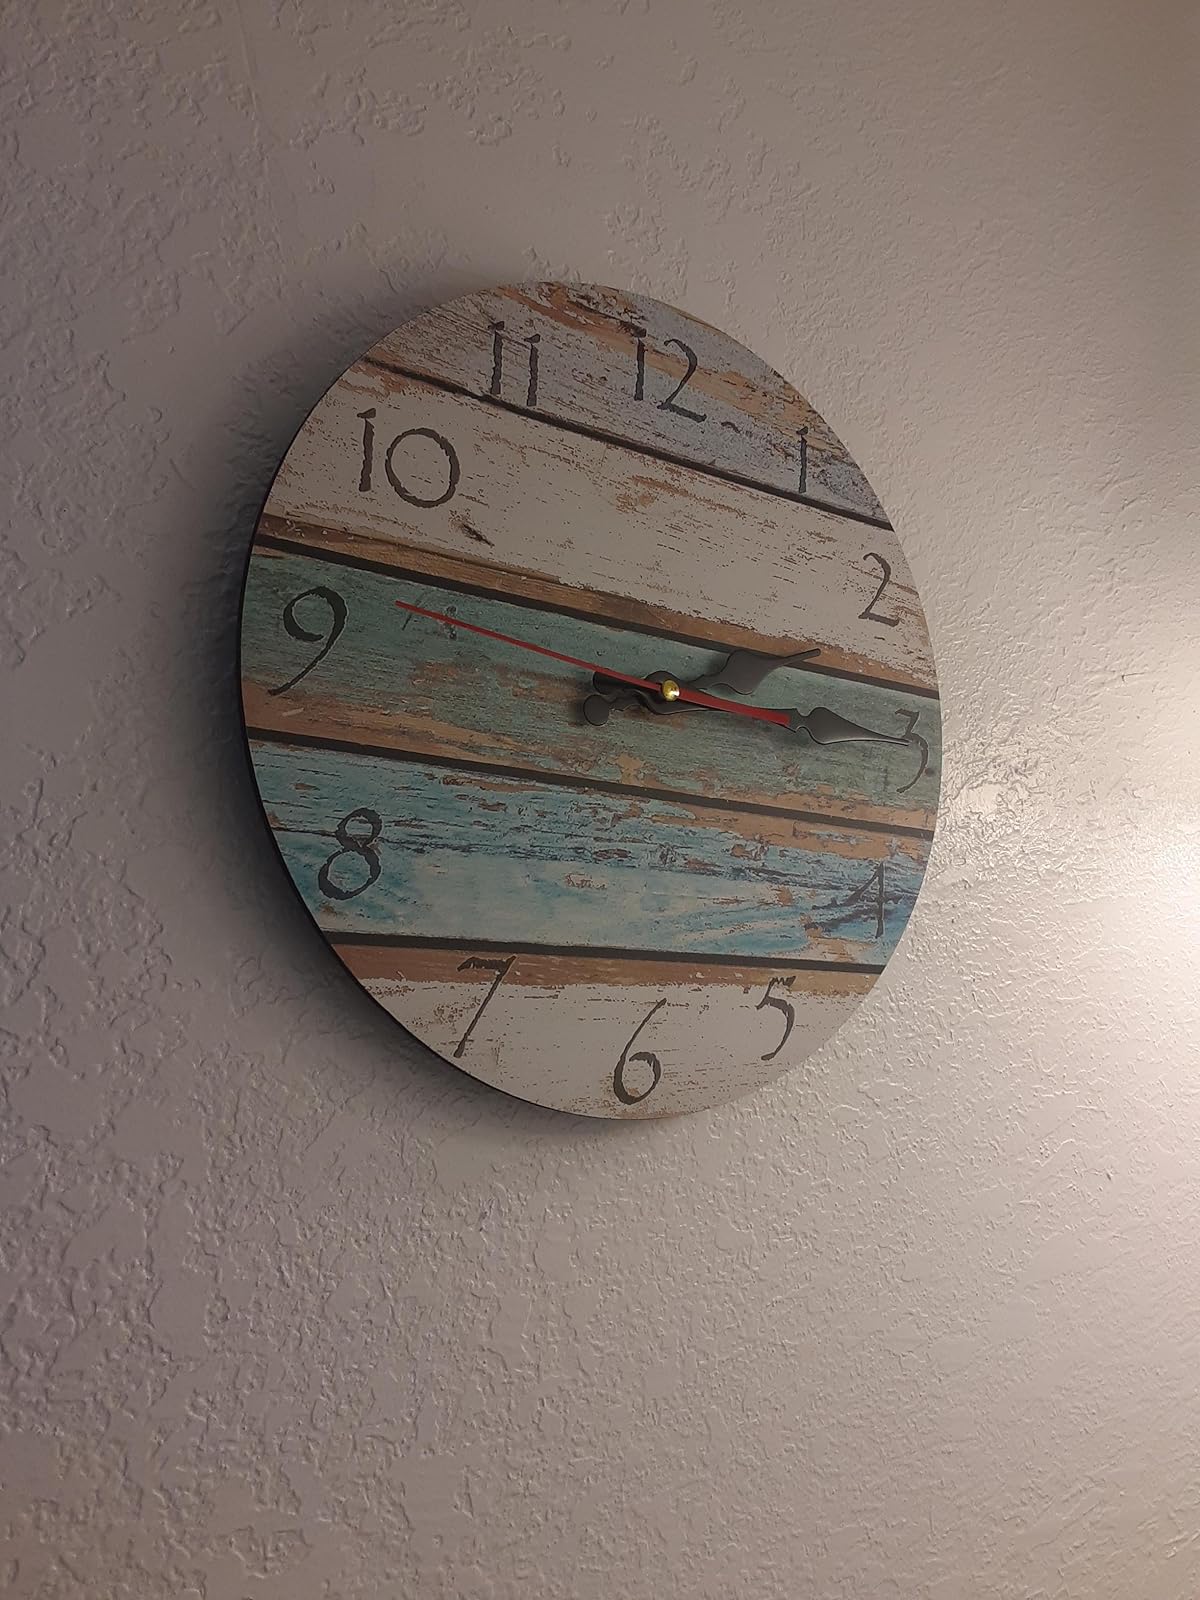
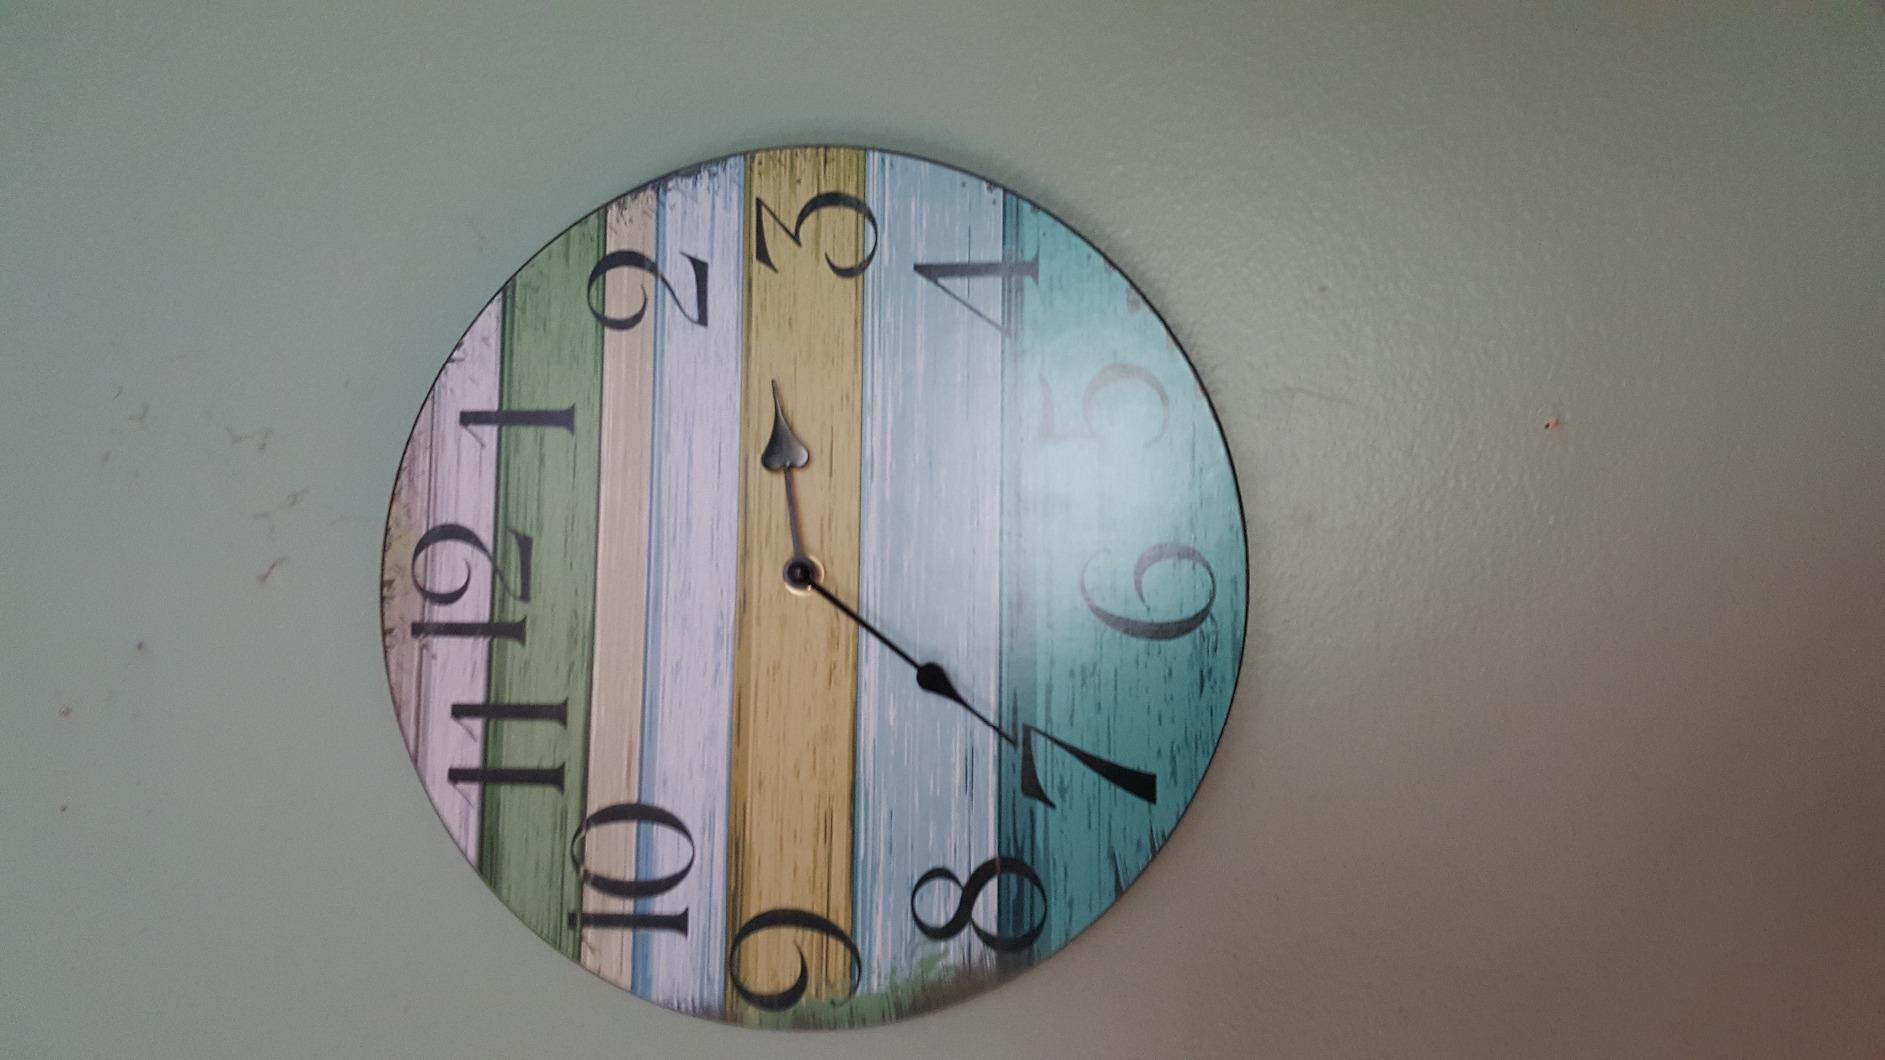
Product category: clock
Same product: no